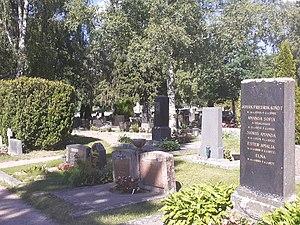
Un cimetière est un groupement de sépultures parfois attenant à un lieu de culte. Espace funéraire qui apparaît au Moyen Âge, il se distingue du champ funéraire préhistorique qui n'abrite pas de monuments, et de la nécropole antique qui est nettement séparée des lieux de culte.